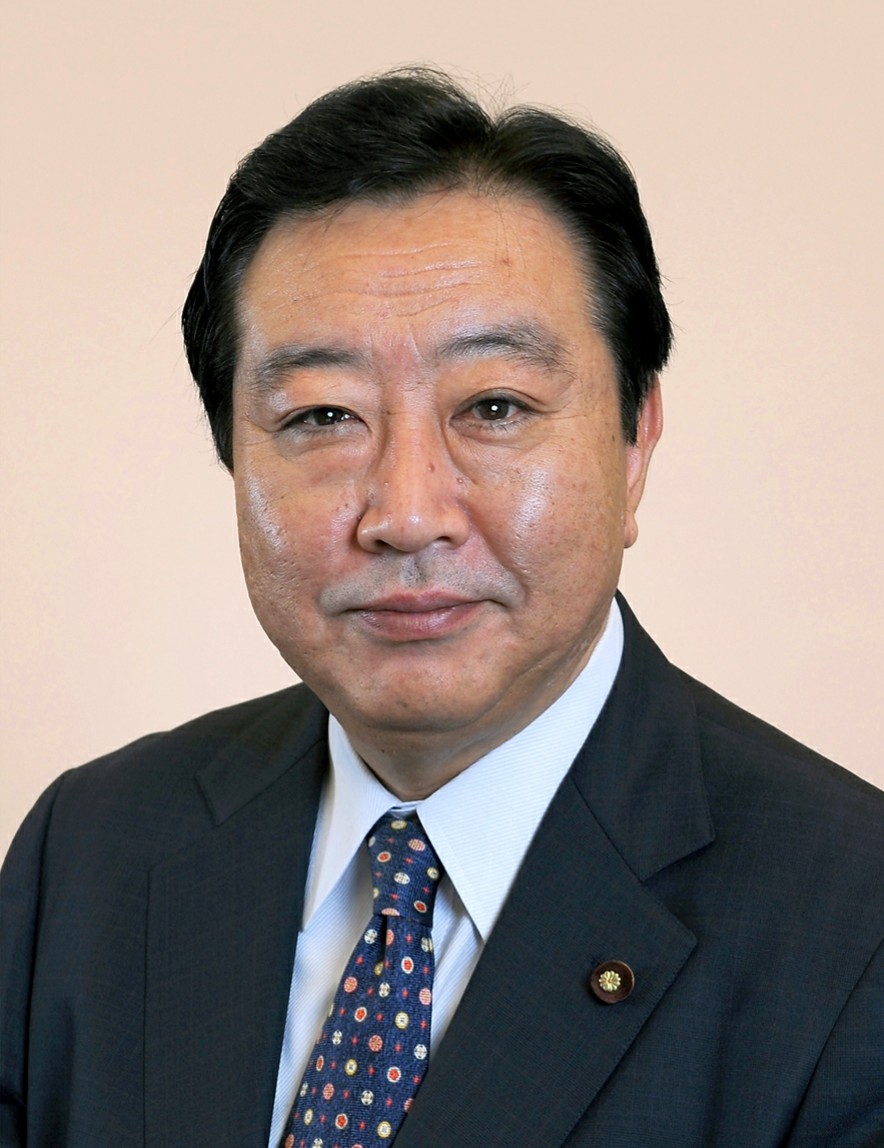
โยชิฮิโกะ โนดะ

| name = โยชิฮิโกะ โนดะ野田佳彦
| image = Yoshihiko Noda 20110902.jpg
| order = รายนามนายกรัฐมนตรีญี่ปุ่น|นายกรัฐมนตรีญี่ปุ่น
| term_start = 2 กันยายน พ.ศ. 2554
| term_end = 26 ธันวาคม พ.ศ. 2555
| monarch = จักรพรรดิอากิฮิโตะ
| predecessor = นะโอะโตะ คัง
| successor = ชินโซ อะเบะ
| birth_place = จังหวัดจิบะ
| party = พรรคประชาธิปไตยญี่ปุ่น
|
โยชิฮิโกะ โนดะ () (20 พฤษภาคม พ.ศ. 2500 — ) นายกรัฐมนตรีคนที่ 54 ของประเทศญี่ปุ่น สมาชิกพรรคประชาธิปไตยญี่ปุ่น และสมาชิกสภาผู้แทนราษฎรในสภาไดเอ็ต (สภานิติบัญญัติแห่งชาติ) เขาได้รับการเสนอชื่อชิงตำแหน่งนายกรัฐมนตรีแทนนาโอโตะ คัง หลังได้รับเสียงสนับสนุนในพรรคเหนือกว่าบันริ ไคเอดะ Yoshihiko Noda wins Japan leadership race, BBC, 29 August 2011. และได้รับการโปรดเกล้าฯ แต่งตั้งอย่างเป็นทางการโดยสมเด็จพระจักรพรรดิอากิฮิโตะ|องค์จักรพรรดิเมื่อวันที่ 2 กันยายน พ.ศ. 2554
หลังการลาออกจากตำแหน่งของคังในเดือนสิงหาคม พ.ศ. 2554 โนดะเป็นผู้สมัครในการเลือกตั้งหัวหน้าพรรคที่จะมาเป็นนายกรัฐมนตรีคนถัดไปJohnston, Eric, " Contenders' backgrounds", "Japan Times", 28 August 2011, p. 2. เขาได้เสียงสนับสนุนเหนือกว่าบันริ ไคเอดะ และรับช่วงการแก้ปัญหาความท้าทายการฟื้นฟูบูรณะประเทศหลังแผ่นดินไหวและคลื่นสึนามิในโทโฮกุ พ.ศ. 2554 ในการกล่าวสุนทรพจน์แรกหลังดำรงตำแหน่งนายกรัฐมนตรีเมื่อวันที่ 2 กันยายน โนดะยืนยันว่ารัฐบาลของเขาจะยกเลิกพลังงานนิวเคลียร์ต่อไป โดยไม่สร้างโรงไฟฟ้าพลังนิวเคลียร์เพิ่มหรือขยายการใช้งานโรงไฟฟ้าที่ล้าสมัยไปแล้ว อย่างไรก็ตาม โรงไฟฟ้าซึ่งปัจจุบันยังไม่ดำเนินการหลังเกิดภัยพิบัตินิวเคลียร์ฟูกูชิมะแห่งที่หนึ่งจะเปิดอีกครั้งเพื่อตอบสนองความต้องการพลังงานเร่งด่วนของญี่ปุ่น
โนดะสมรสแล้ว และมีบุตรธิดารวมสองคน เขาเป็นแฟนกีฬาป้องกันตัวและมวยปล้ำอาชีพ เขายังได้สายดำในกีฬายูโด
== อ้างอิง ==
== แหล่งข้อมูลอื่น ==
* เว็บไซต์ทางการ
หมวดหมู่:นายกรัฐมนตรีญี่ปุ่น
หมวดหมู่:นักการเมืองญี่ปุ่น
หมวดหมู่:บุคคลจากชิบะ
หมวดหมู่:บุคคลในยุคเฮเซ
หมวดหมู่:ศิษย์เก่าจากมหาวิทยาลัยวาเซดะ